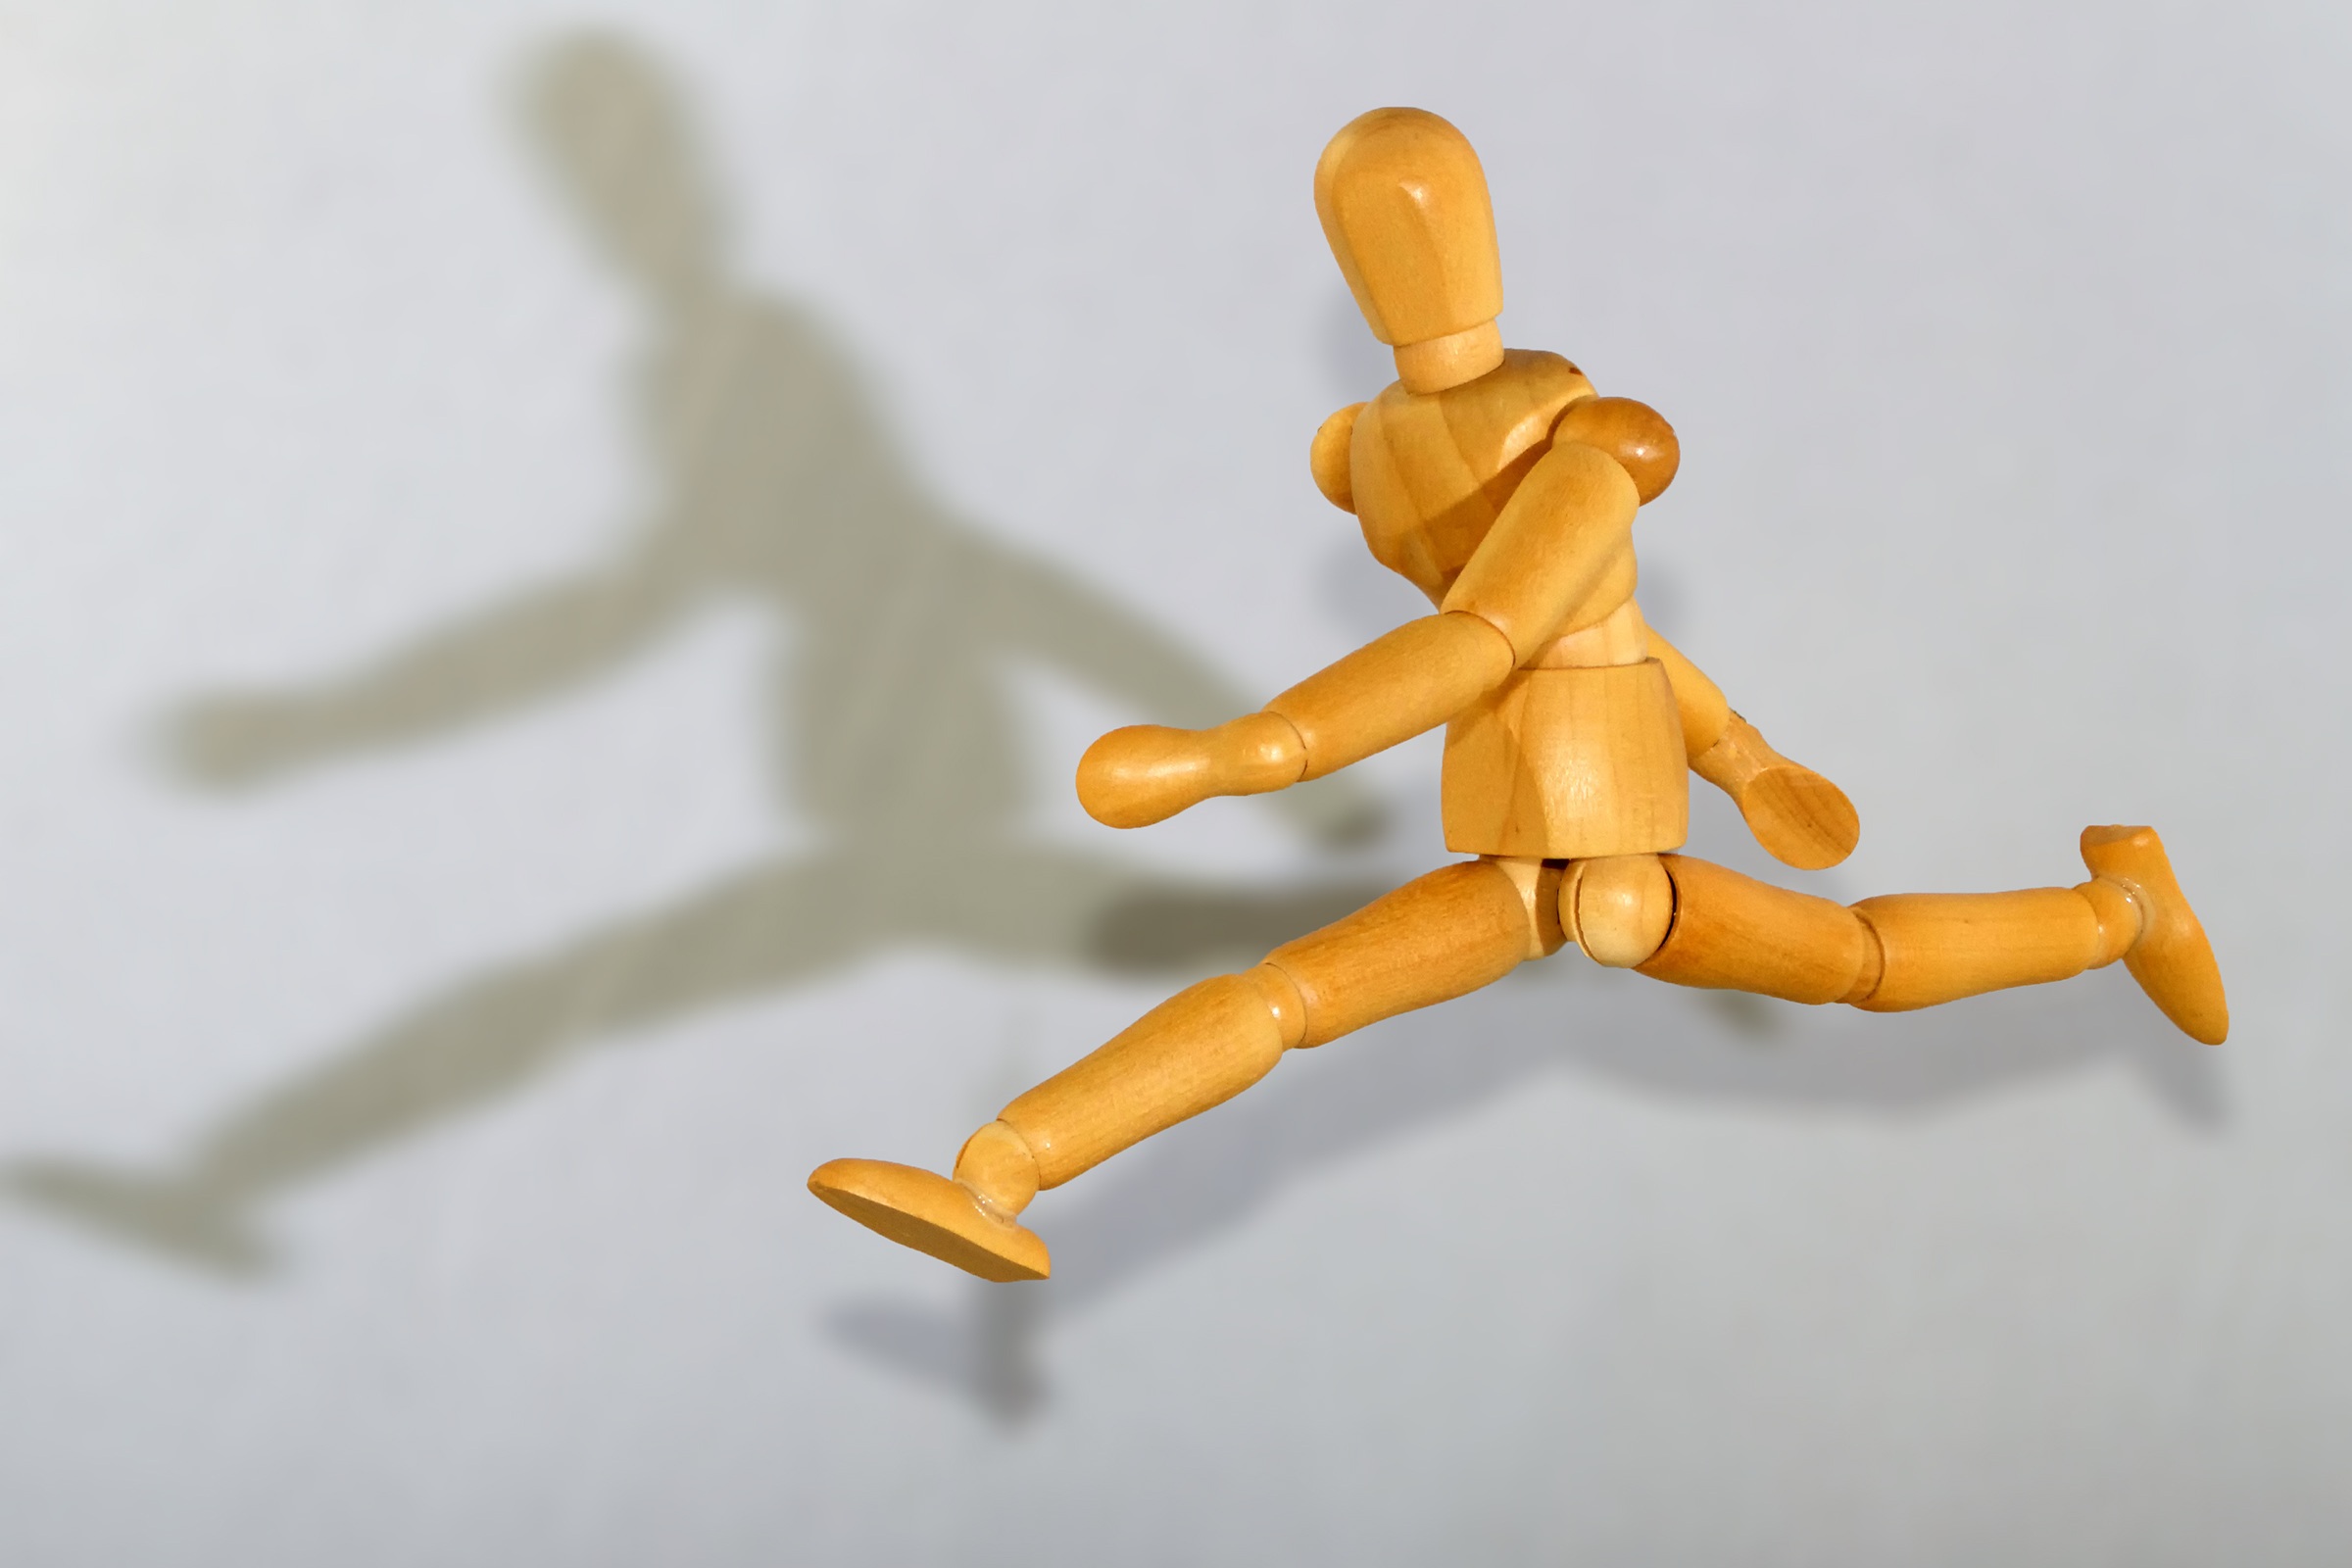
hand, man, sport, run, finger, food, yellow, toy, fig, race, holzfigur